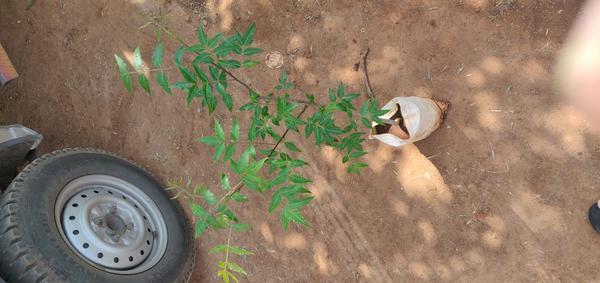
Plant: Neem